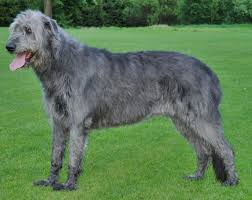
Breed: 224-n000039-Irish_wolfhound